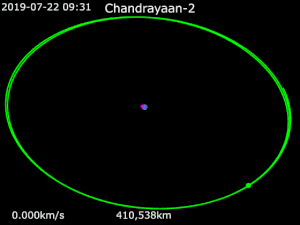
Chandrayaan-2 est une sonde spatiale de l'agence spatiale indienne, l'ISRO, dont l'objectif est de recueillir des données scientifiques sur la Lune. La sonde spatiale lancée le 22 juillet 2019 depuis le Centre spatial Satish-Dhawan par un lanceur GSLV Mk III comprend un orbiteur qui doit se placer en orbite autour de la Lune pour une mission d'une durée de un an et un atterrisseur qui doit déployer un petit astromobile d'une vingtaine de kilogrammes près du pôle sud. La mission au sol doit durer une quinzaine de jours tandis que l'orbiteur doit poursuivre ses investigations en orbite durant un an. Chandrayaan-2 est la deuxième sonde spatiale développée par l'Inde. Il succède à Chandrayaan-1 qui s'est placé en orbite autour de notre satellite en 2008.